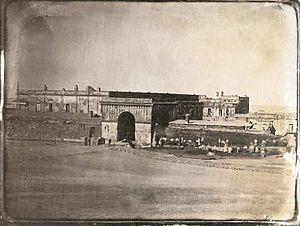
La Maison rose est le siège du pouvoir exécutif argentin, située au centre de Buenos Aires. Elle doit son nom à la couleur approximativement rose de ses façades. A l'intérieur se trouve le bureau du Président de la Nation argentine.
Le fort de Buenos Aires était une place-forte destinée à défendre la ville de Buenos Aires et à servir de logis aux autorités coloniales résidant dans la ville. L’ouvrage, dont la construction commença en 1595 et se termina, après plusieurs remaniements, vers le début du XVIIIᵉ siècle, se trouva entièrement démoli en 1882.